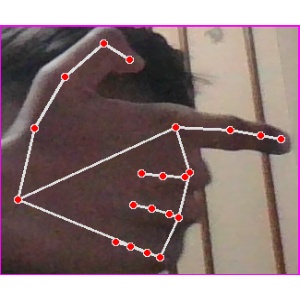
अक्षर: ब